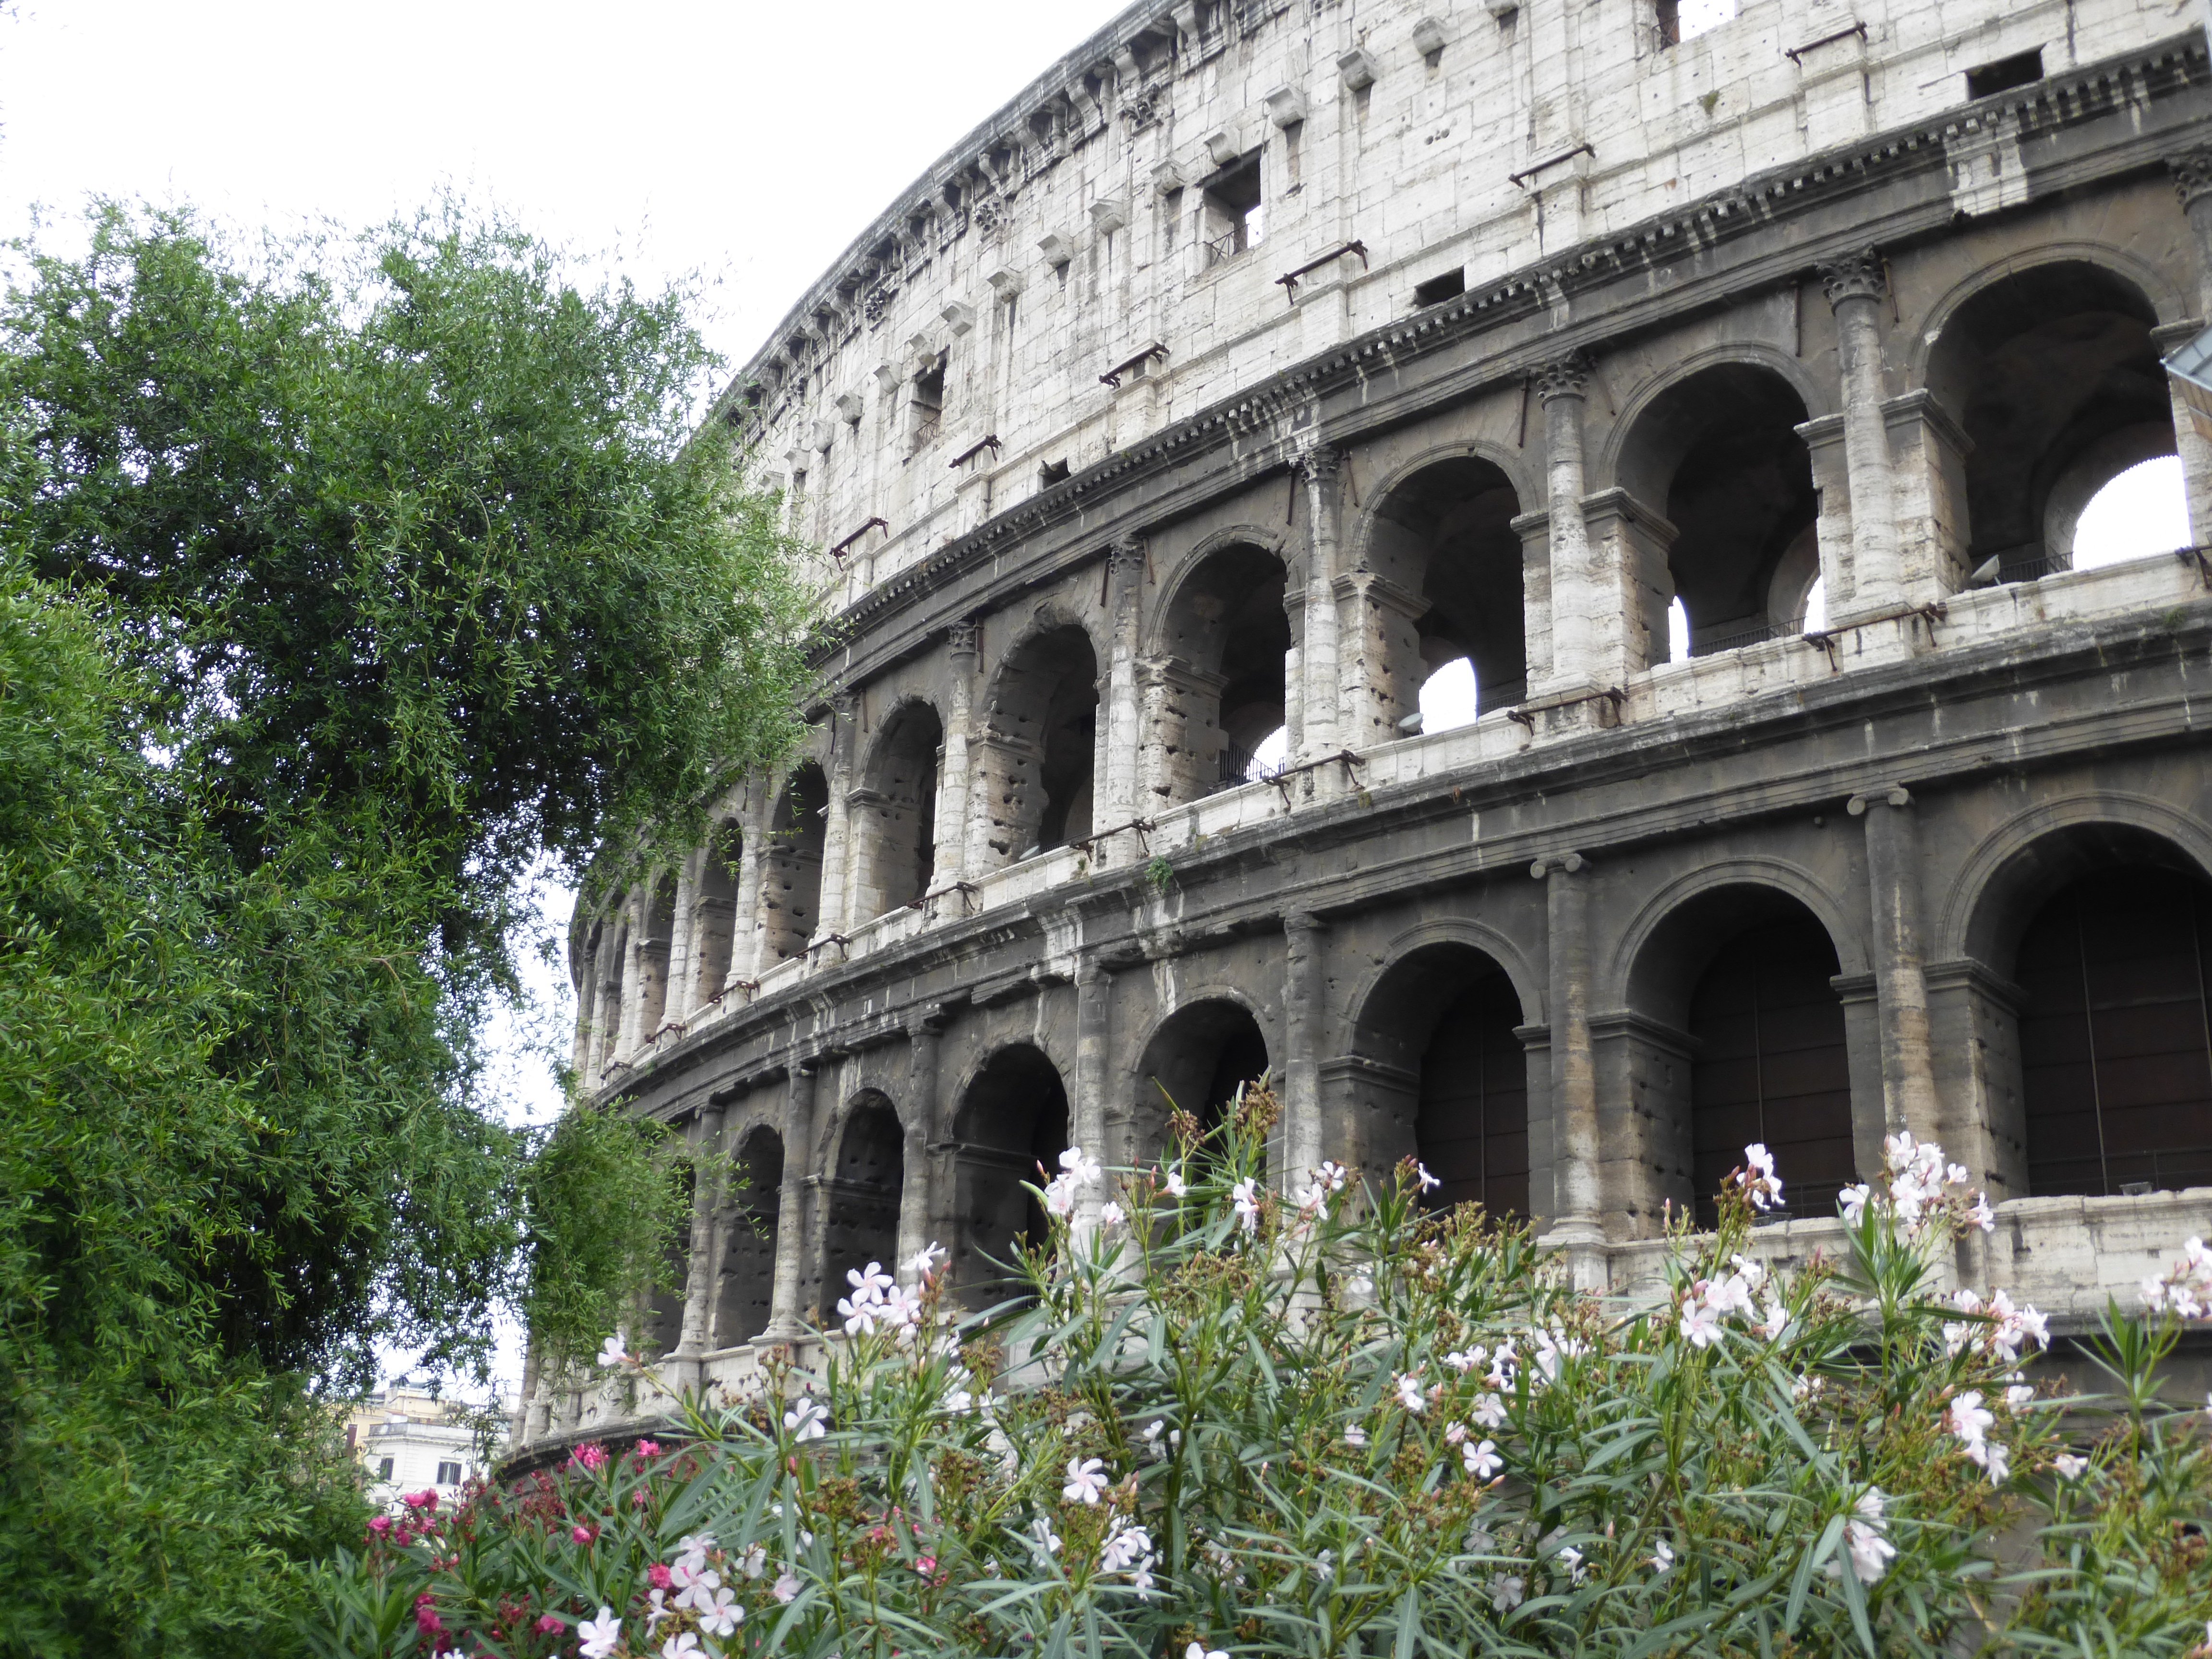
architecture, structure, antique, palace, arch, landmark, tourism, colosseum, rome, amphitheatre, ruins, ancient rome, tours, historic site, ancient history, ancient roman architecture